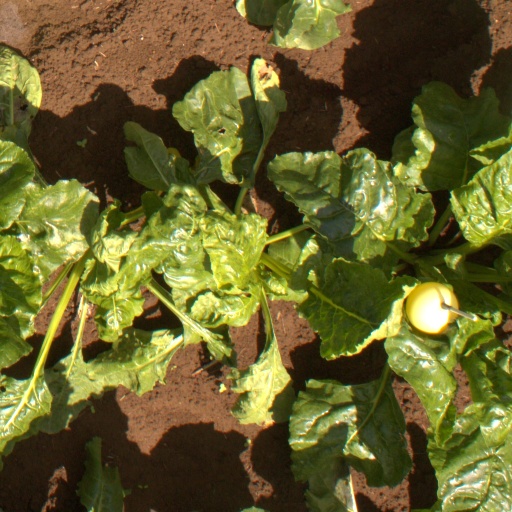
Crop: sugar beet